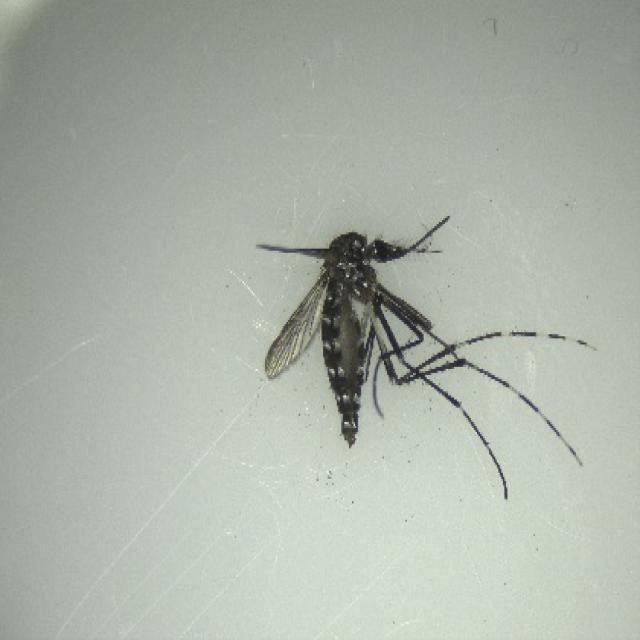
Species: aedes_albopictus